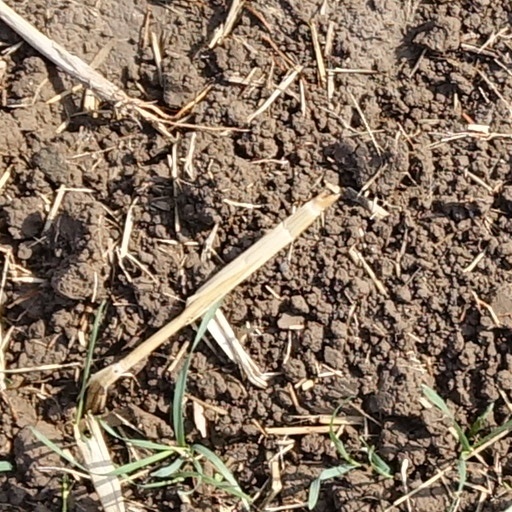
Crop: wheat